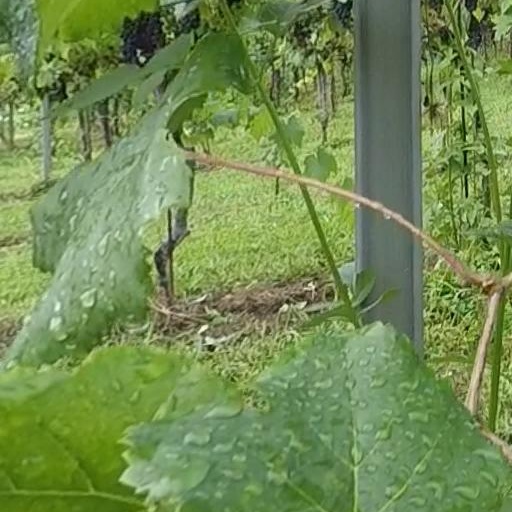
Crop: grape